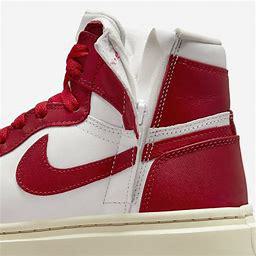
Brand: Jordan
Model: 1 Elevate